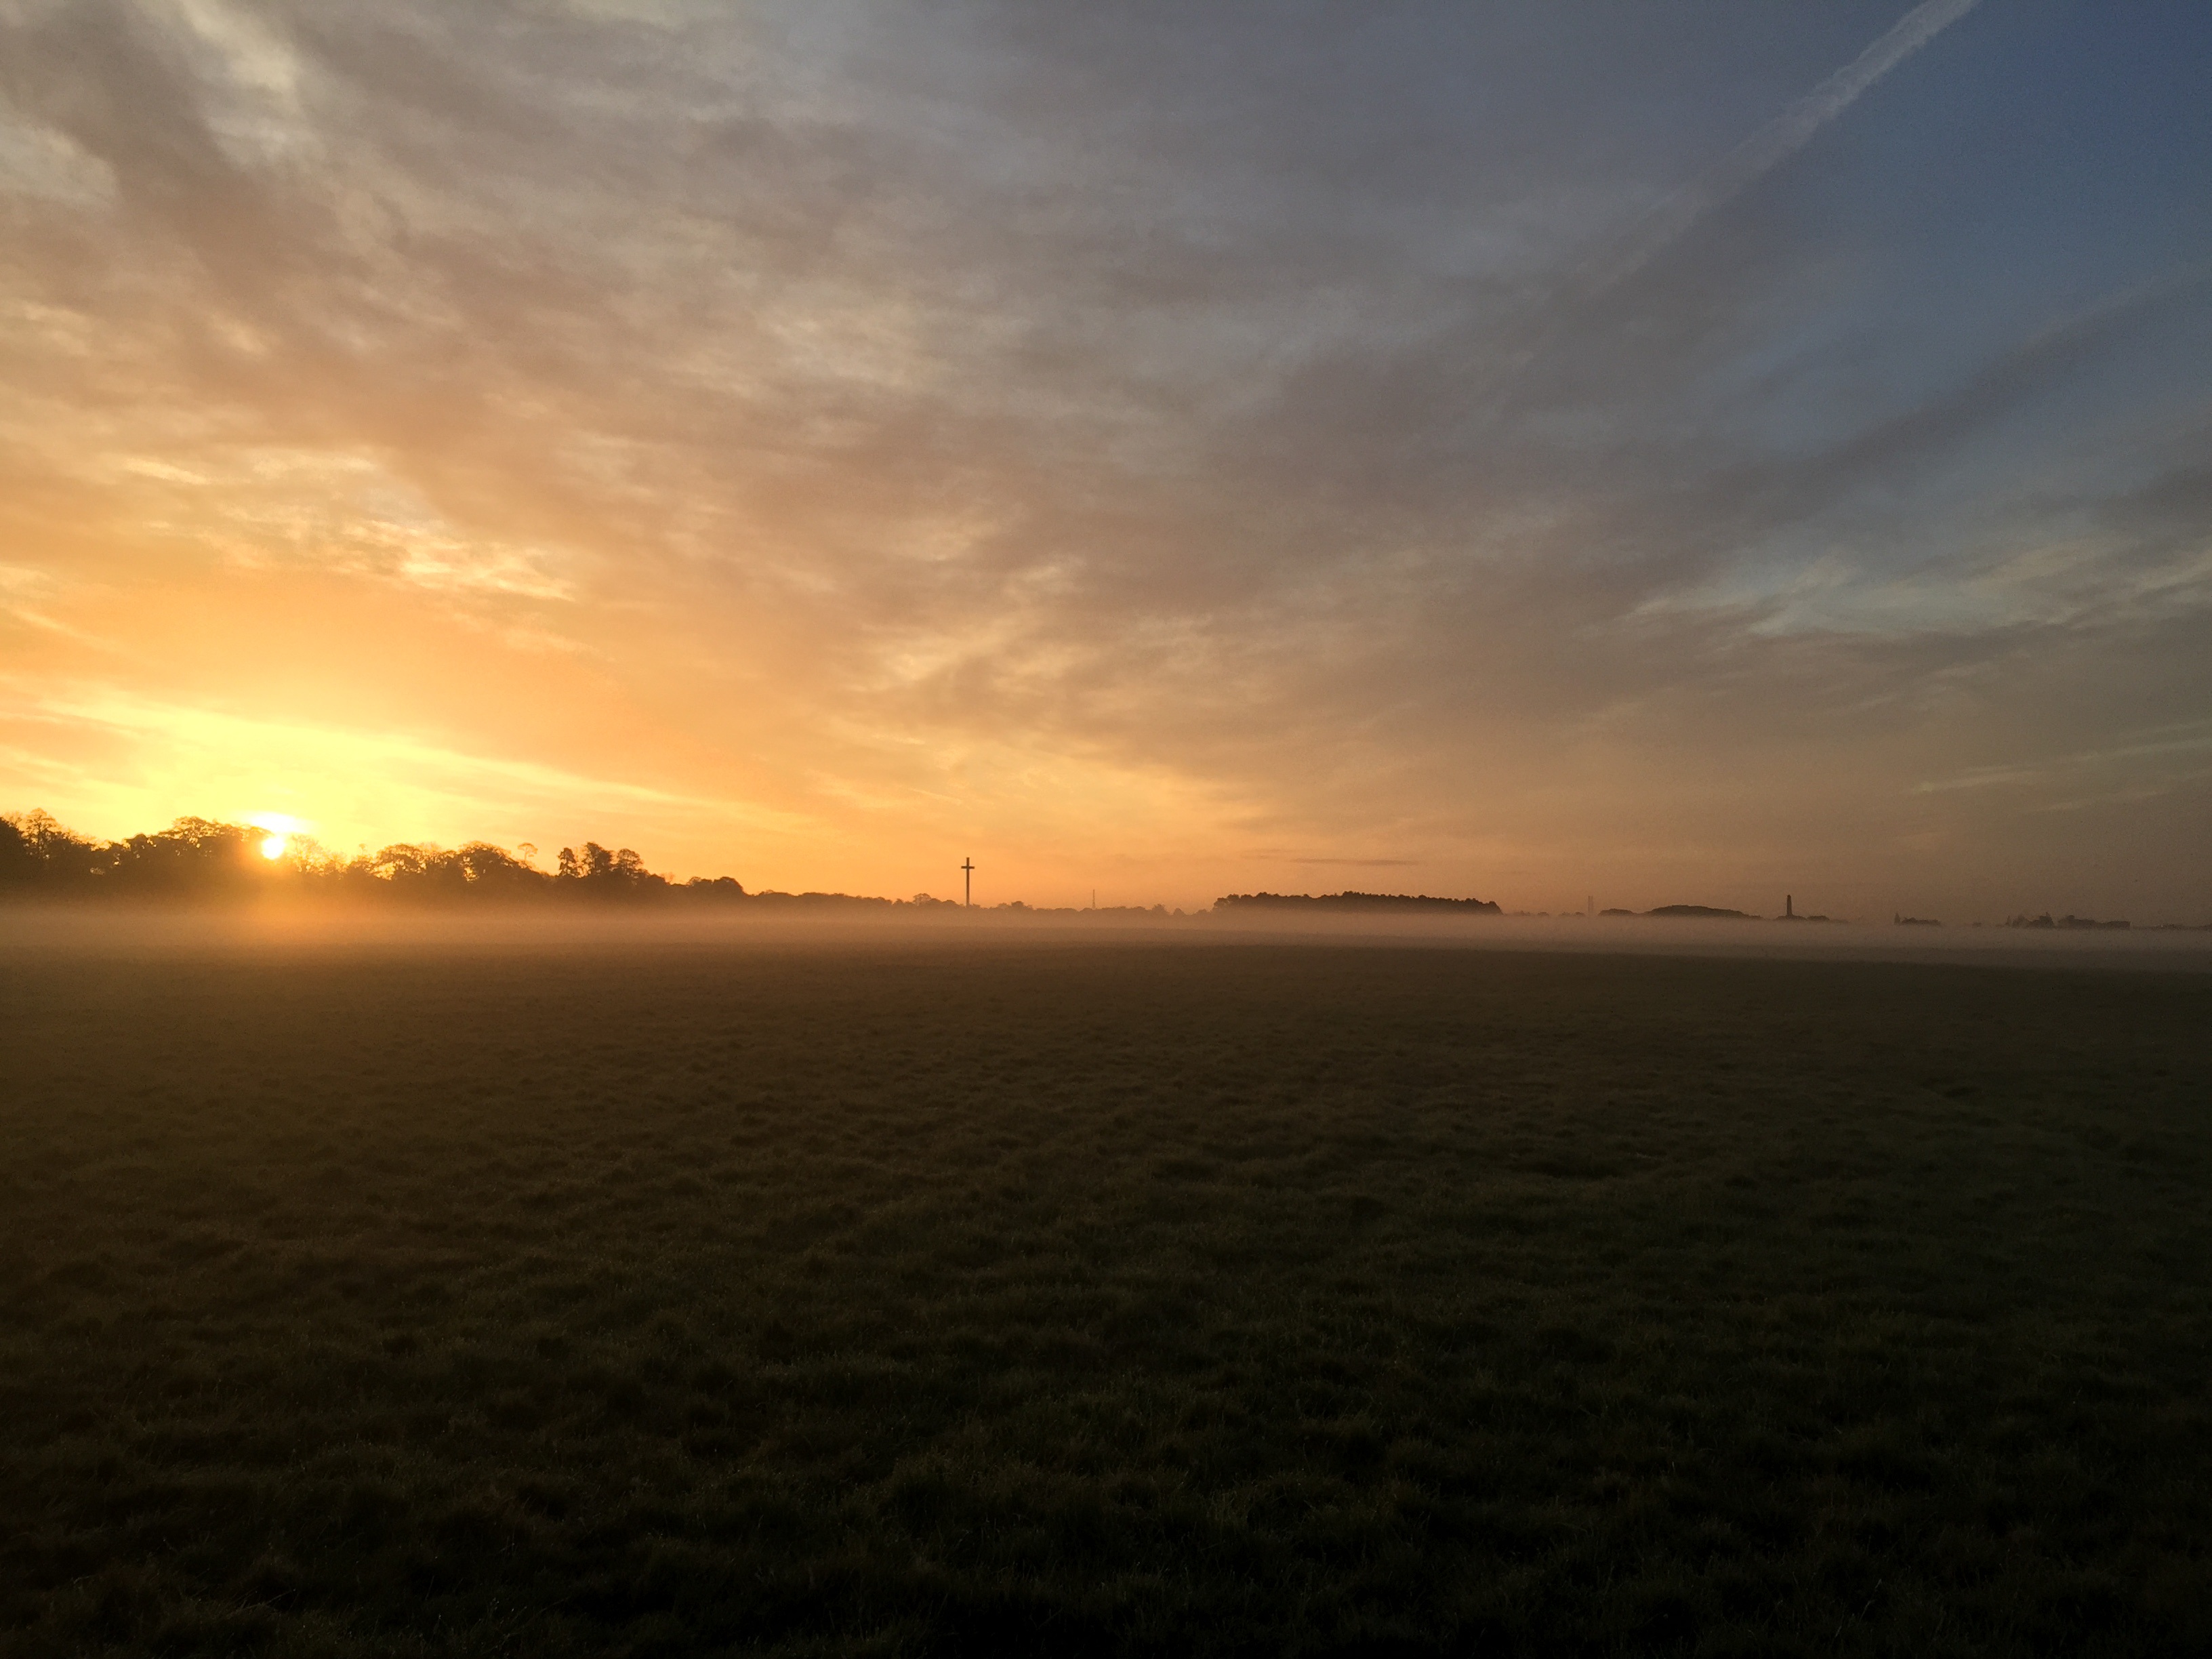
beach, sea, coast, outdoor, ocean, horizon, cloud, sky, sun, sunrise, sunset, sunlight, morning, dawn, atmosphere, dusk, evening, scenic, park, bay, afterglow, atmospheric phenomenon